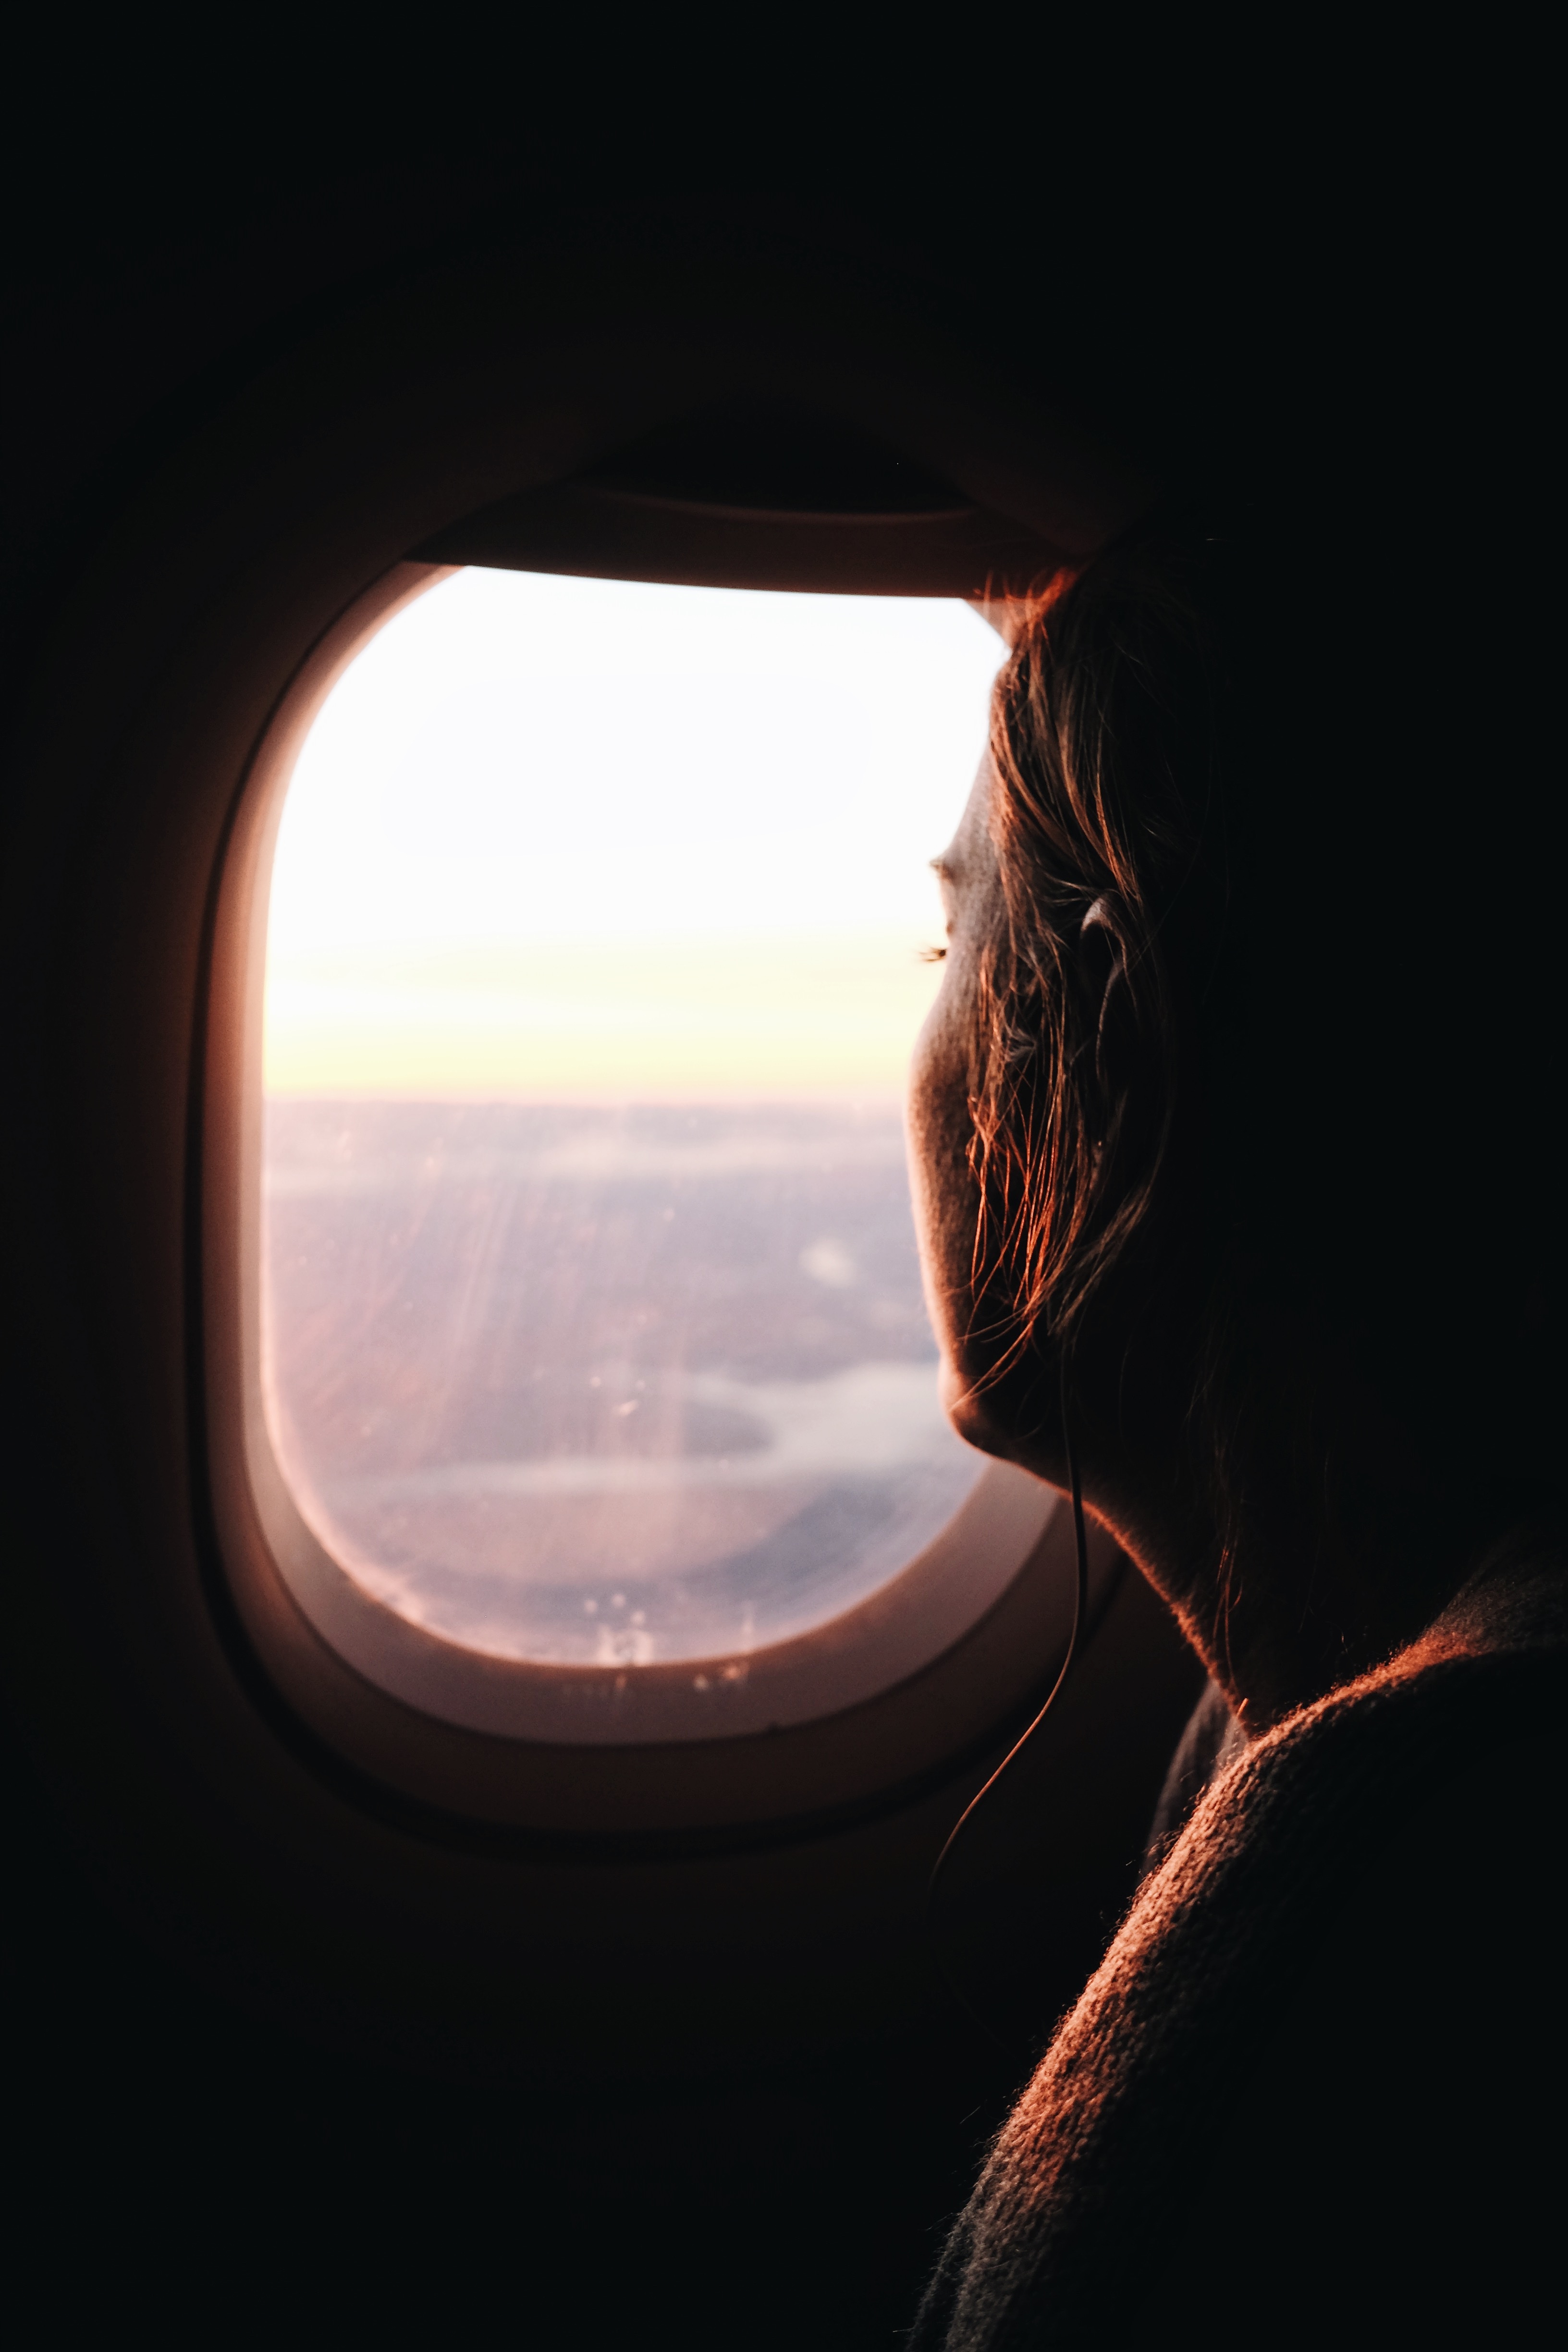
hand, light, sun, photography, sunlight, morning, window, airplane, transportation, transport, reflection, color, darkness, lighting, windowseat, shape